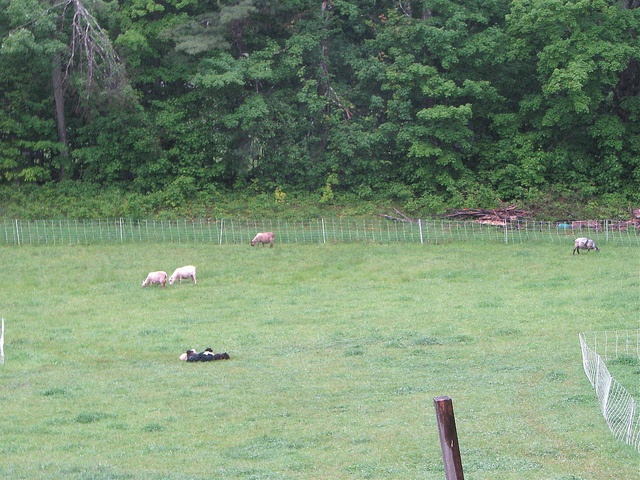
a filed fenced off with some sheep grazing in the grass
A few animals roaming about a fenced in grassy area.
There are animals standing in a grassy field.
a large field of what appears to be  few sheep
Pigs roaming free in a pasture full of green grass.